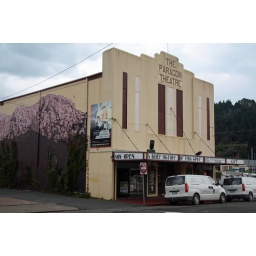
Classic movie house in Queenstown that had lost part of its roof in a windstorm earlier the same day